Avenida da Liberdade

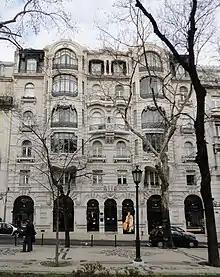
Prada's boutique on the Avenida.

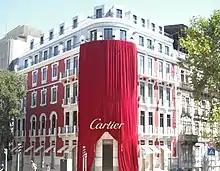
The Cartier flagship store on the Avenida.

Avenida da Liberdade's central location and proximity to places such as the Chiado district, Marquis of Pombal Square, Queen Maria II National Theatre, the Avenidas Novas, Eduardo VII Park, the Lisbon Baixa, and others, have contributed to its commercial development.